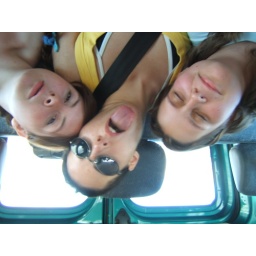
Monkeys ungulate through trees, we ungulate in green vans driven by uncle adrian